Joseph Cockshoot & Co

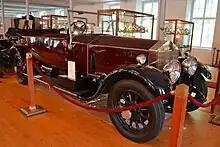
1926 Rolls Royce Phantom I by Cockshoot

The company gained a reputation for high quality craftsmanship and design and orders included building carriages for the High Sheriff of Lancashire. They won many awards and exhibited at major events such as the Jubilee Exhibition in Manchester in 1887 and in Paris Exhibition of 1878. William Norris died in 1894.